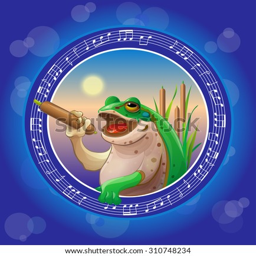
singing frog among the reeds in a landscape